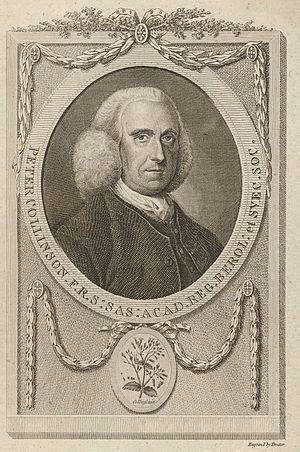
Peter Collinson est un membre de la Royal Society principalement connu pour son amitié avec Benjamin Franklin et leur correspondance au sujet de l'électricité.
Éléments de botanique ou méthode pour reconnaître les plantes de Joseph Pitton de Tournefort.